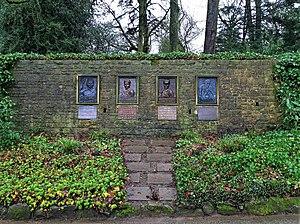
Luxembourg, plaques commémorant les cyclistes luxembourgeois François Faber, Nic. Frantz, Charly Gaul an Elsy Jacobs dans le Parc municipal de la ville de Luxembourg.